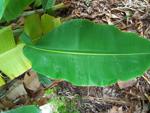
Label: healthy